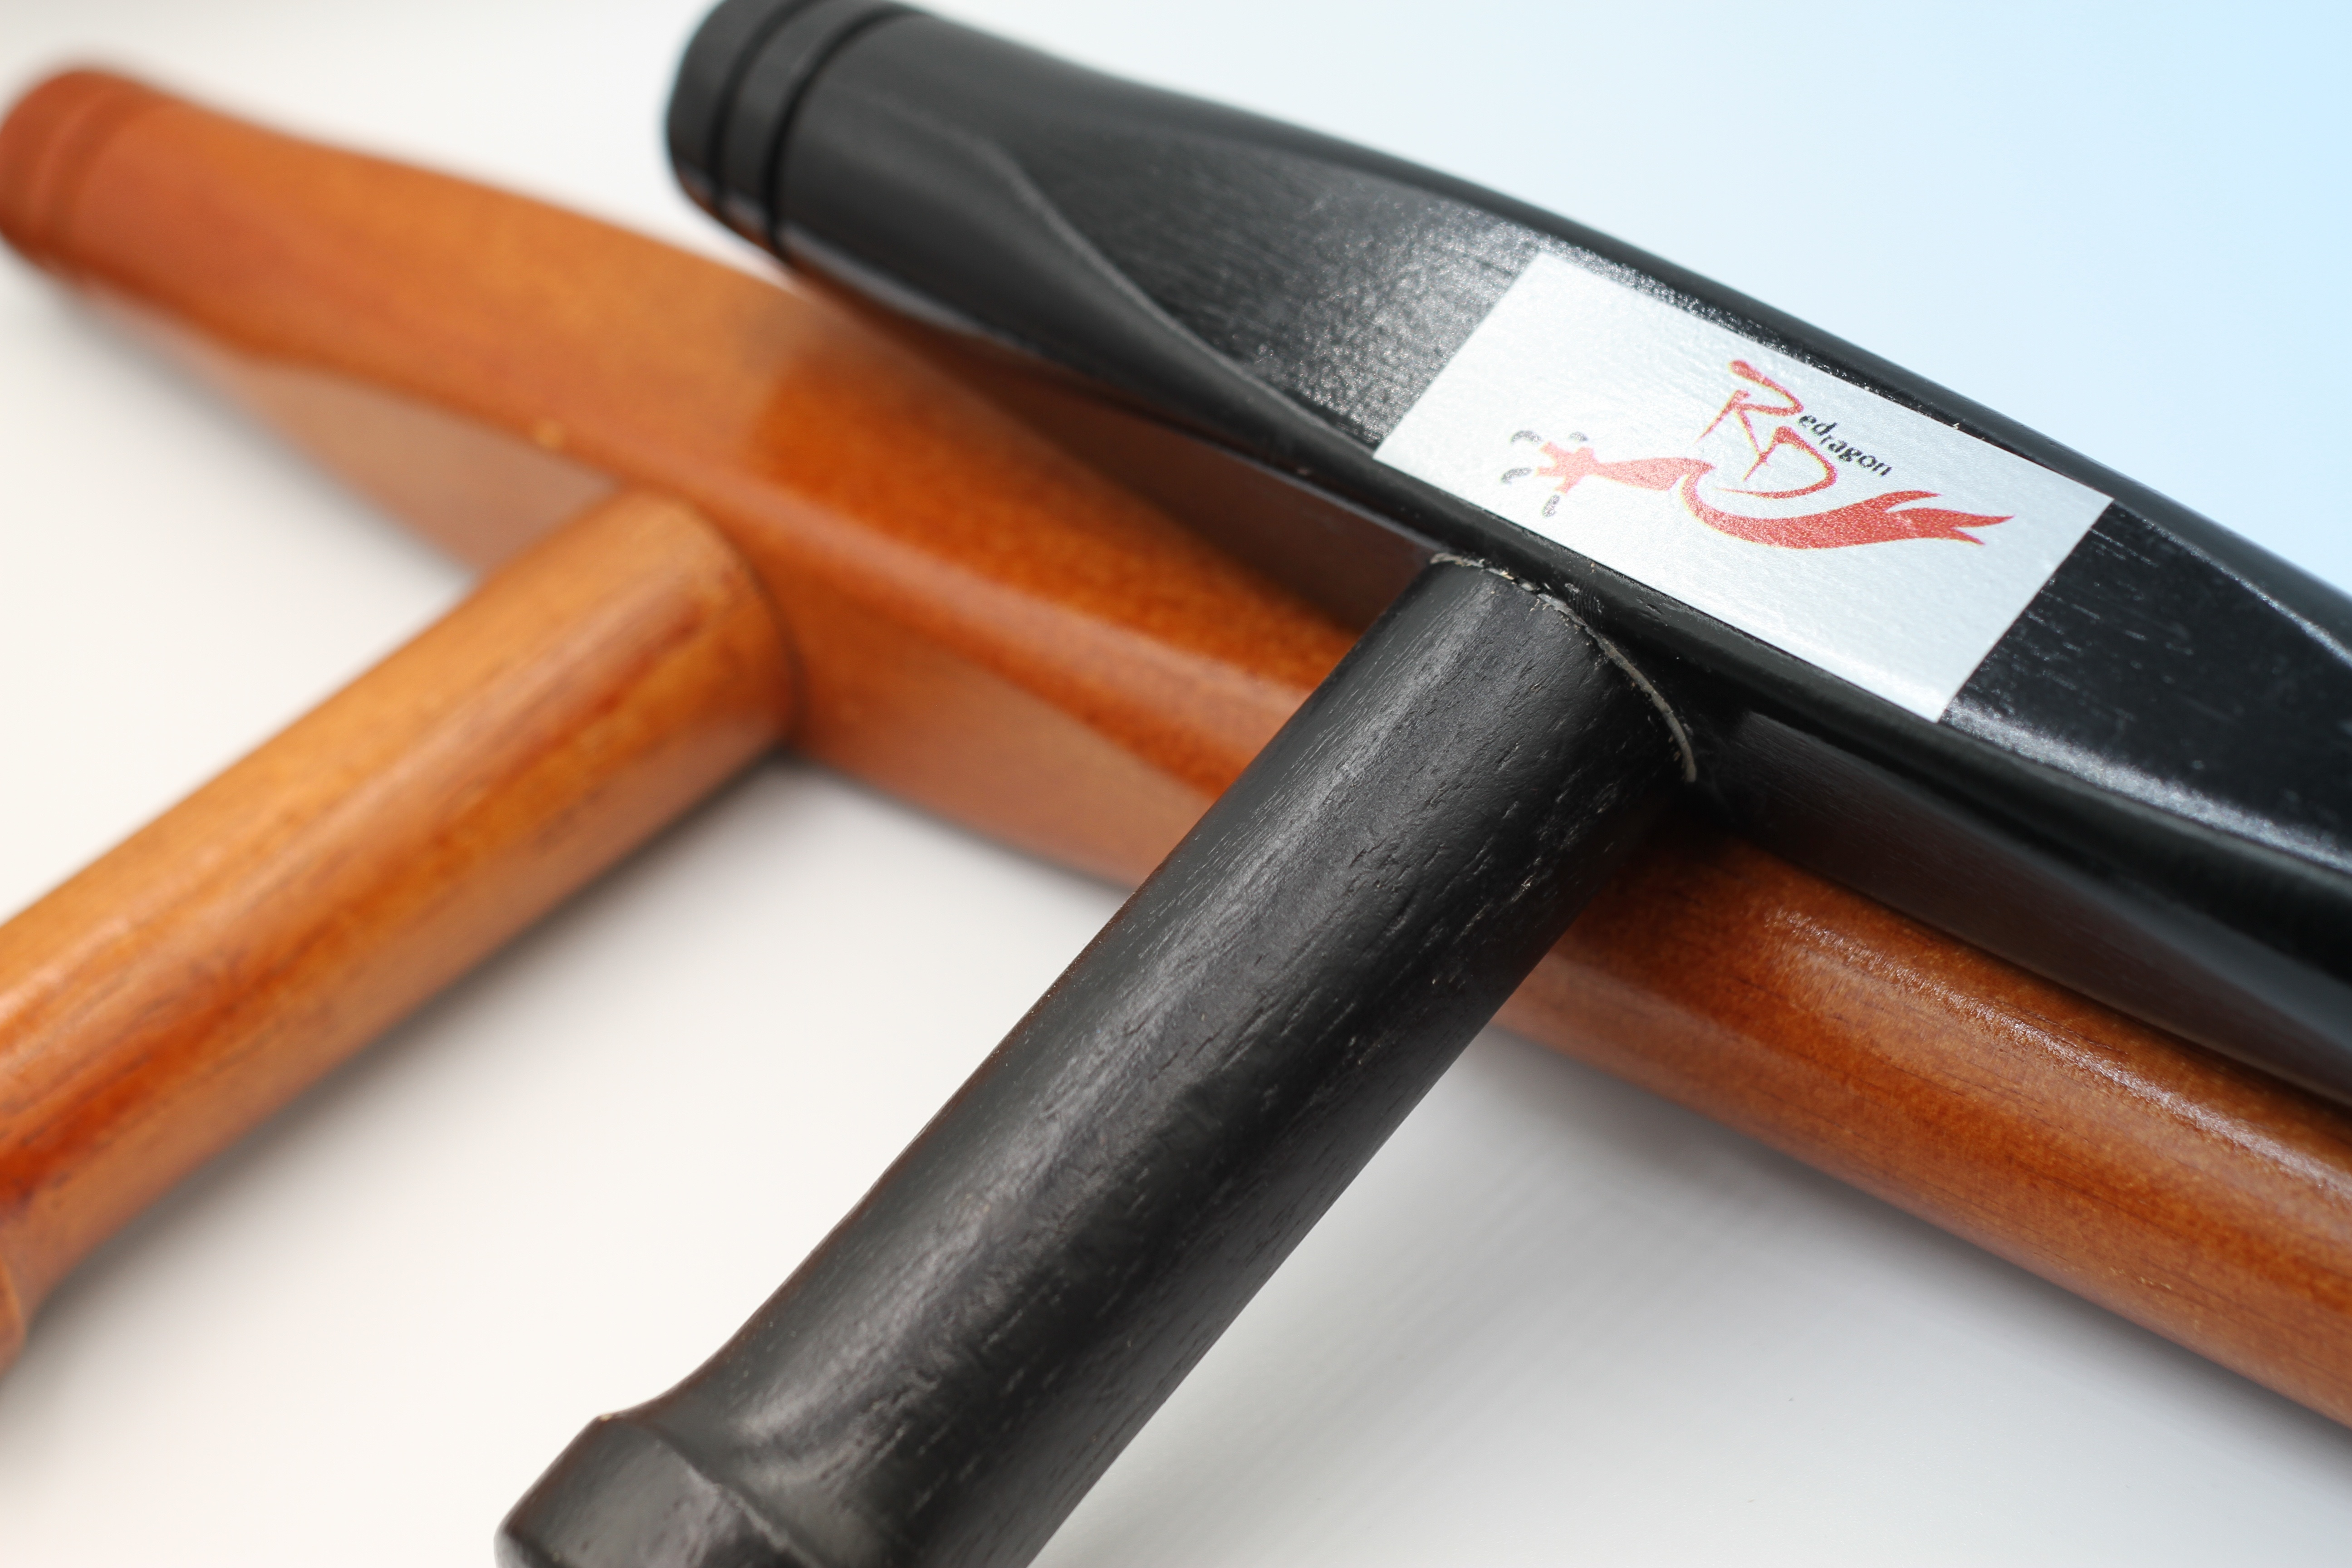
Wooden Handled Tonfa
These traditionally constructed weapons are made of hardwood and designed for maximum efficiency. Available in 2 sizes; 14-inch style that's made especially for youth. The 14-inch feature 3-inch grips. For adults The 20-inch features 4.25-inch grips. Sold in pairs.
Brand: Shop RDK
Category: Sporting Goods > Athletics > Boxing & Martial Arts > Martial Arts Weapons > Tonfas